Polyvalente Le Carrefour

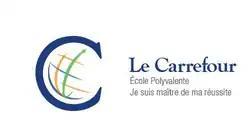
Current logo, 2023

The École Polyvalente Le Carrefour is a public high school located in Gatineau, Quebec. It is run by the Commission Scolaire des Draveurs school board in Gatineau and enrolls over 2,300 students and employs a staff of about 175 including teachers, administration and custodial staff.